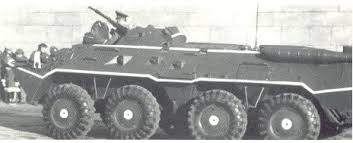
Label: BTR